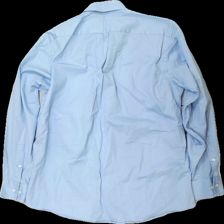
View: back
Type: Shirt
Category: Men
Brand: Michael Kors
Colors: Blue
Material: 100% cotton
Cut: Regular
Season: All
Stains: Major
Damage: fläck krage
Damage location: top center
Damage 2 location: middle right
Price range: <50
Recommended usage: Export
Description: blå skjorta med fläckar på kragen